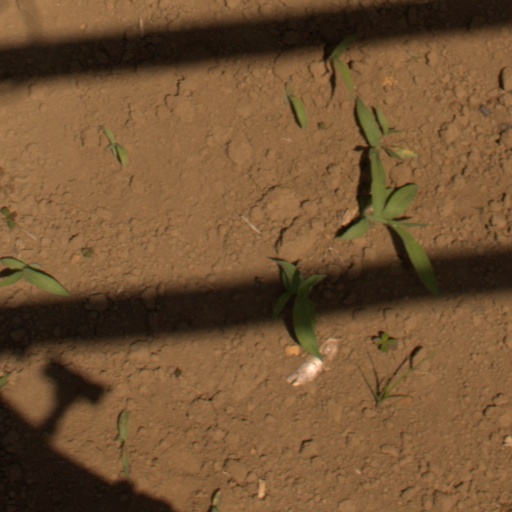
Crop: Jerusalem artichoke